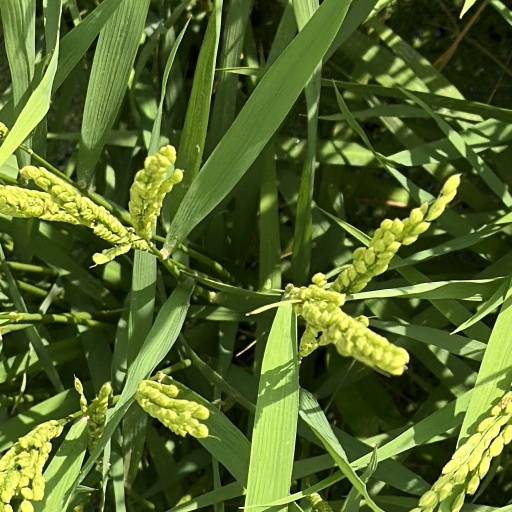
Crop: rice